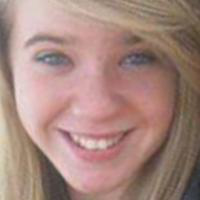
Age group: age 11-20